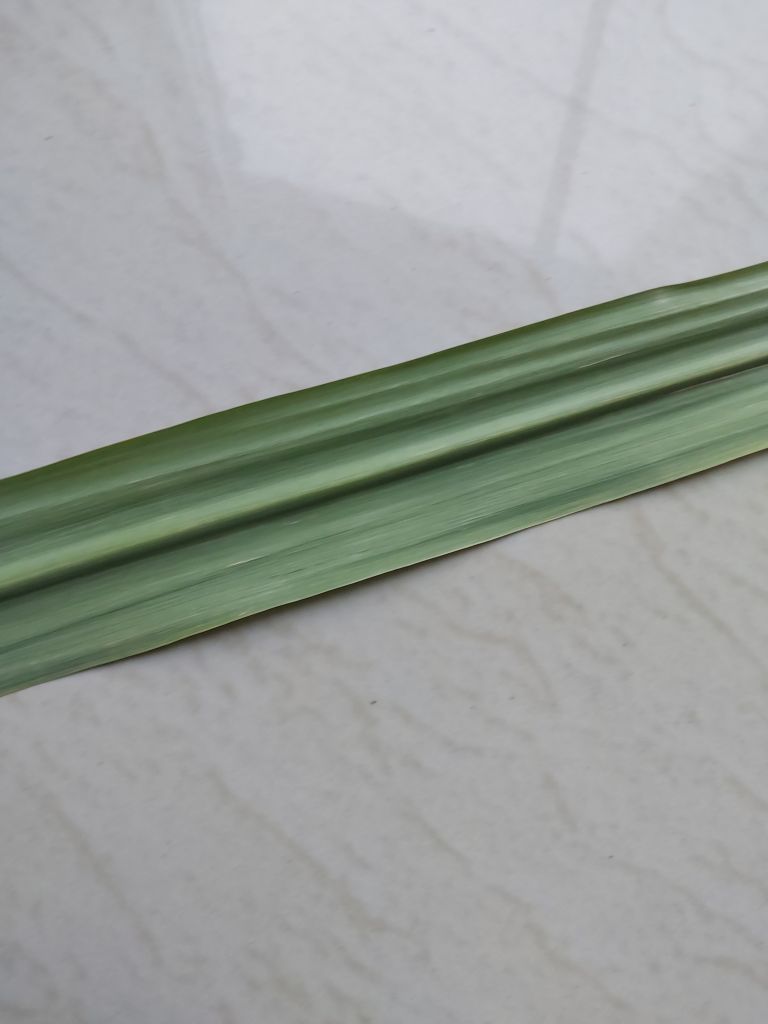
Label: Viral Disease